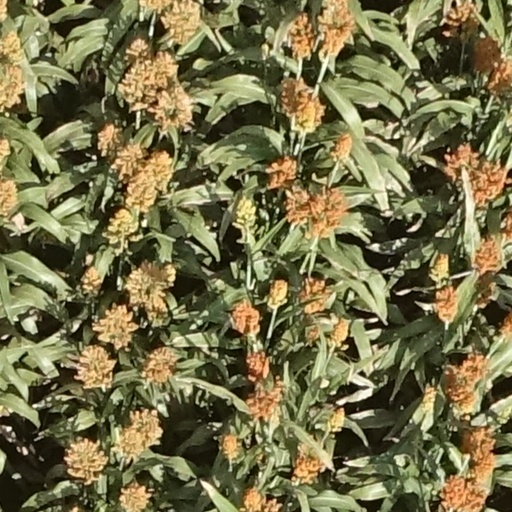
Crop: sorghum